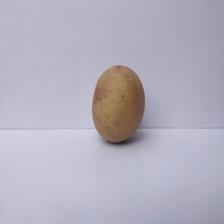
Size: Large